Maracaibo

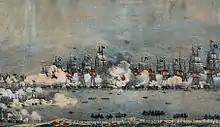
Illustration of the Battle of Lake Maracaibo

In 1810, the Province of Maracaibo remained loyal to the Spanish Crown and did not join the First Republic of Venezuela. The city even briefly served as the seat of the Captaincy General of Venezuela.